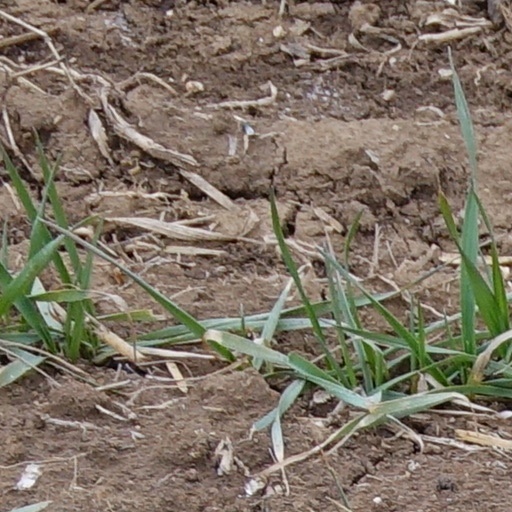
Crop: wheat